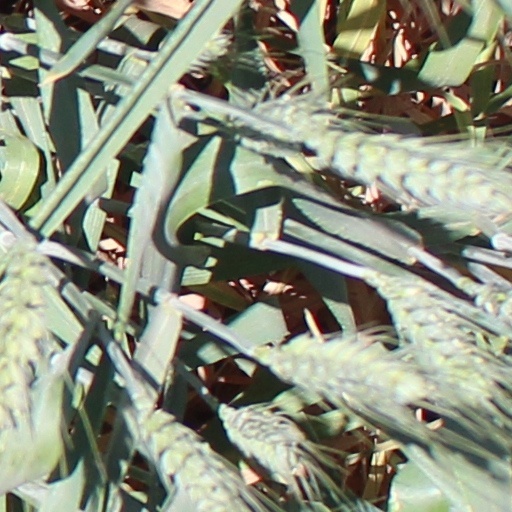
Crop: wheat